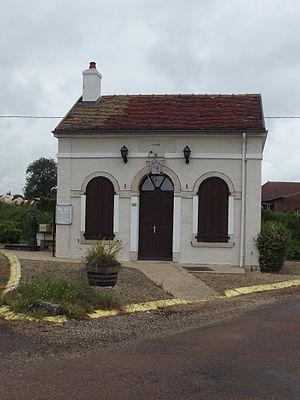
La Mairie de Clux, active jusqu' à la fusion avec la commune de La Villeneuve le 1er janvier 2015